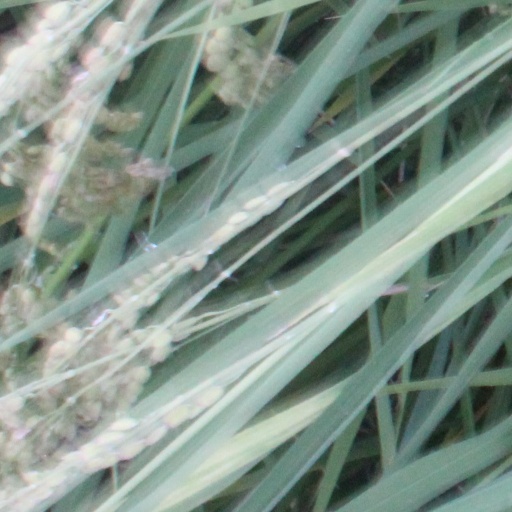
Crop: rice